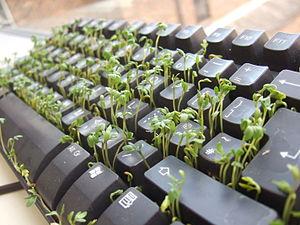
Cresson poussant dans un clavier